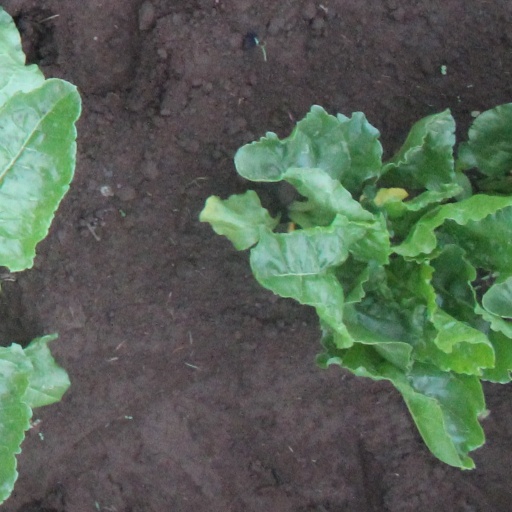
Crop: sugar beet